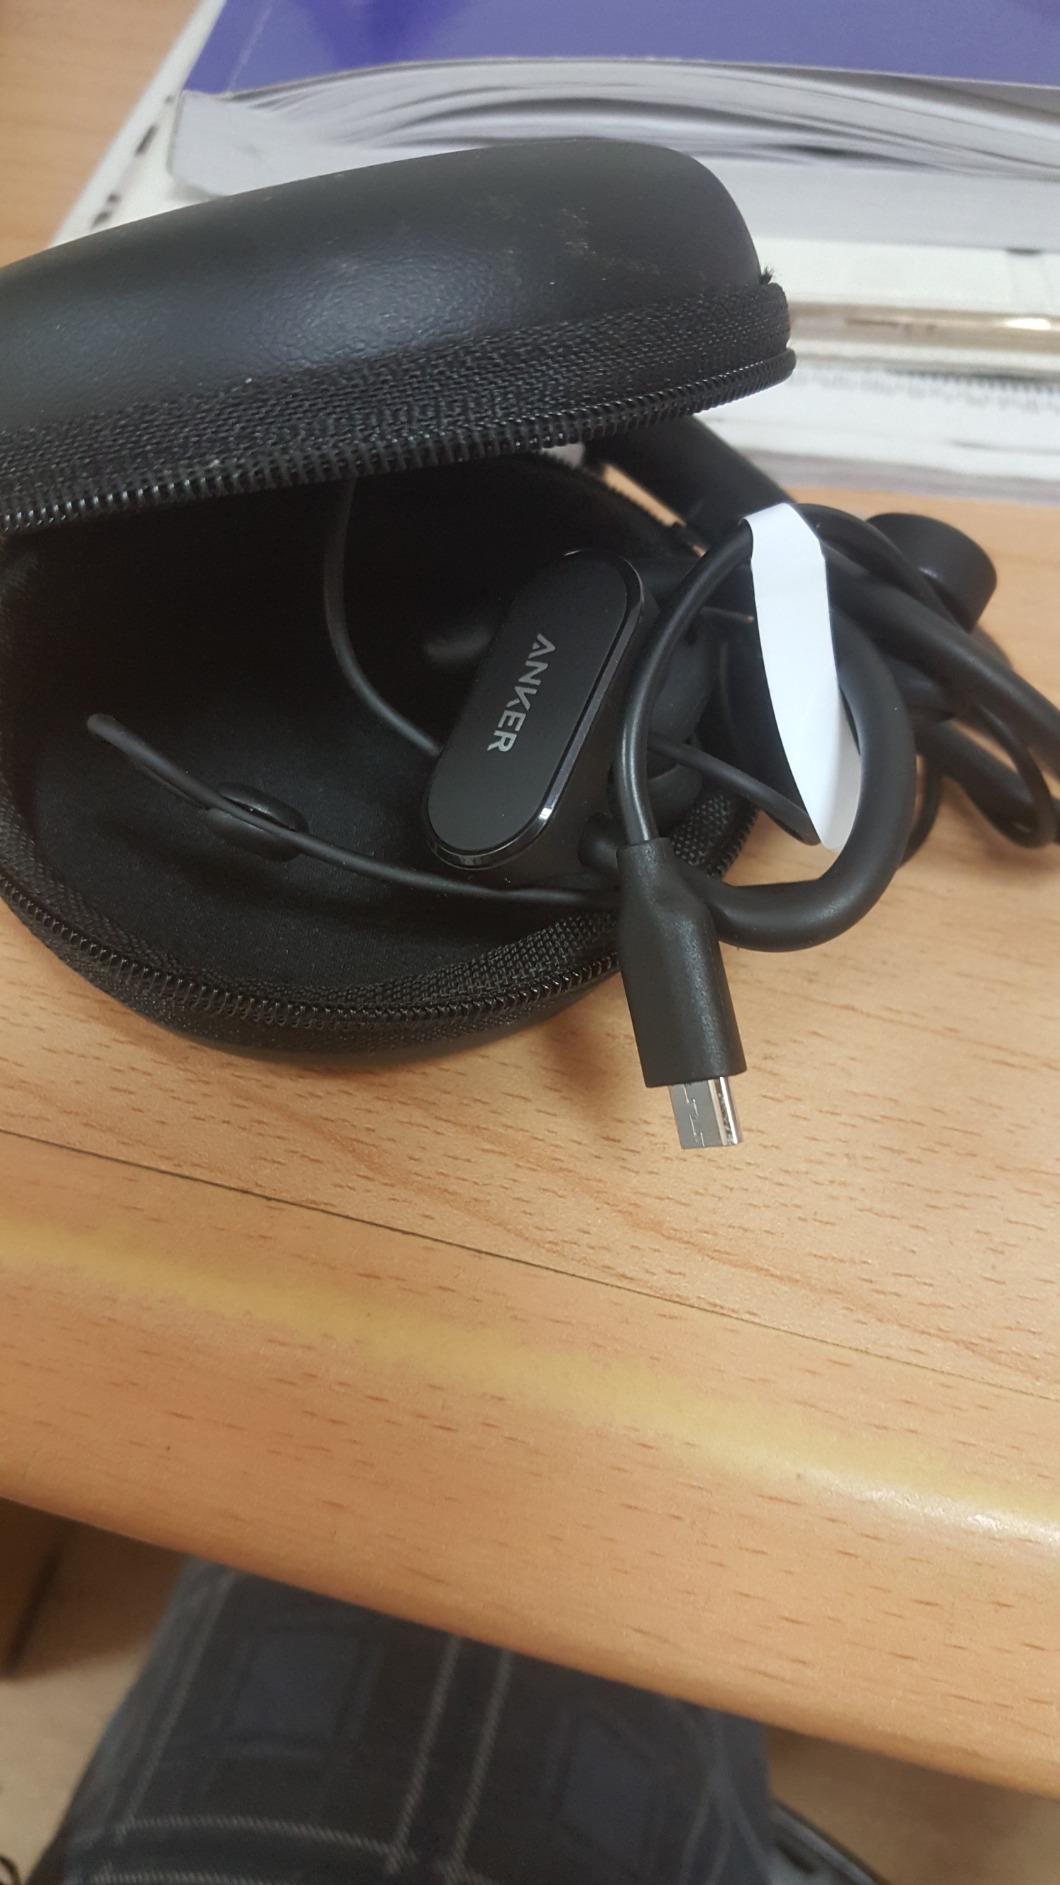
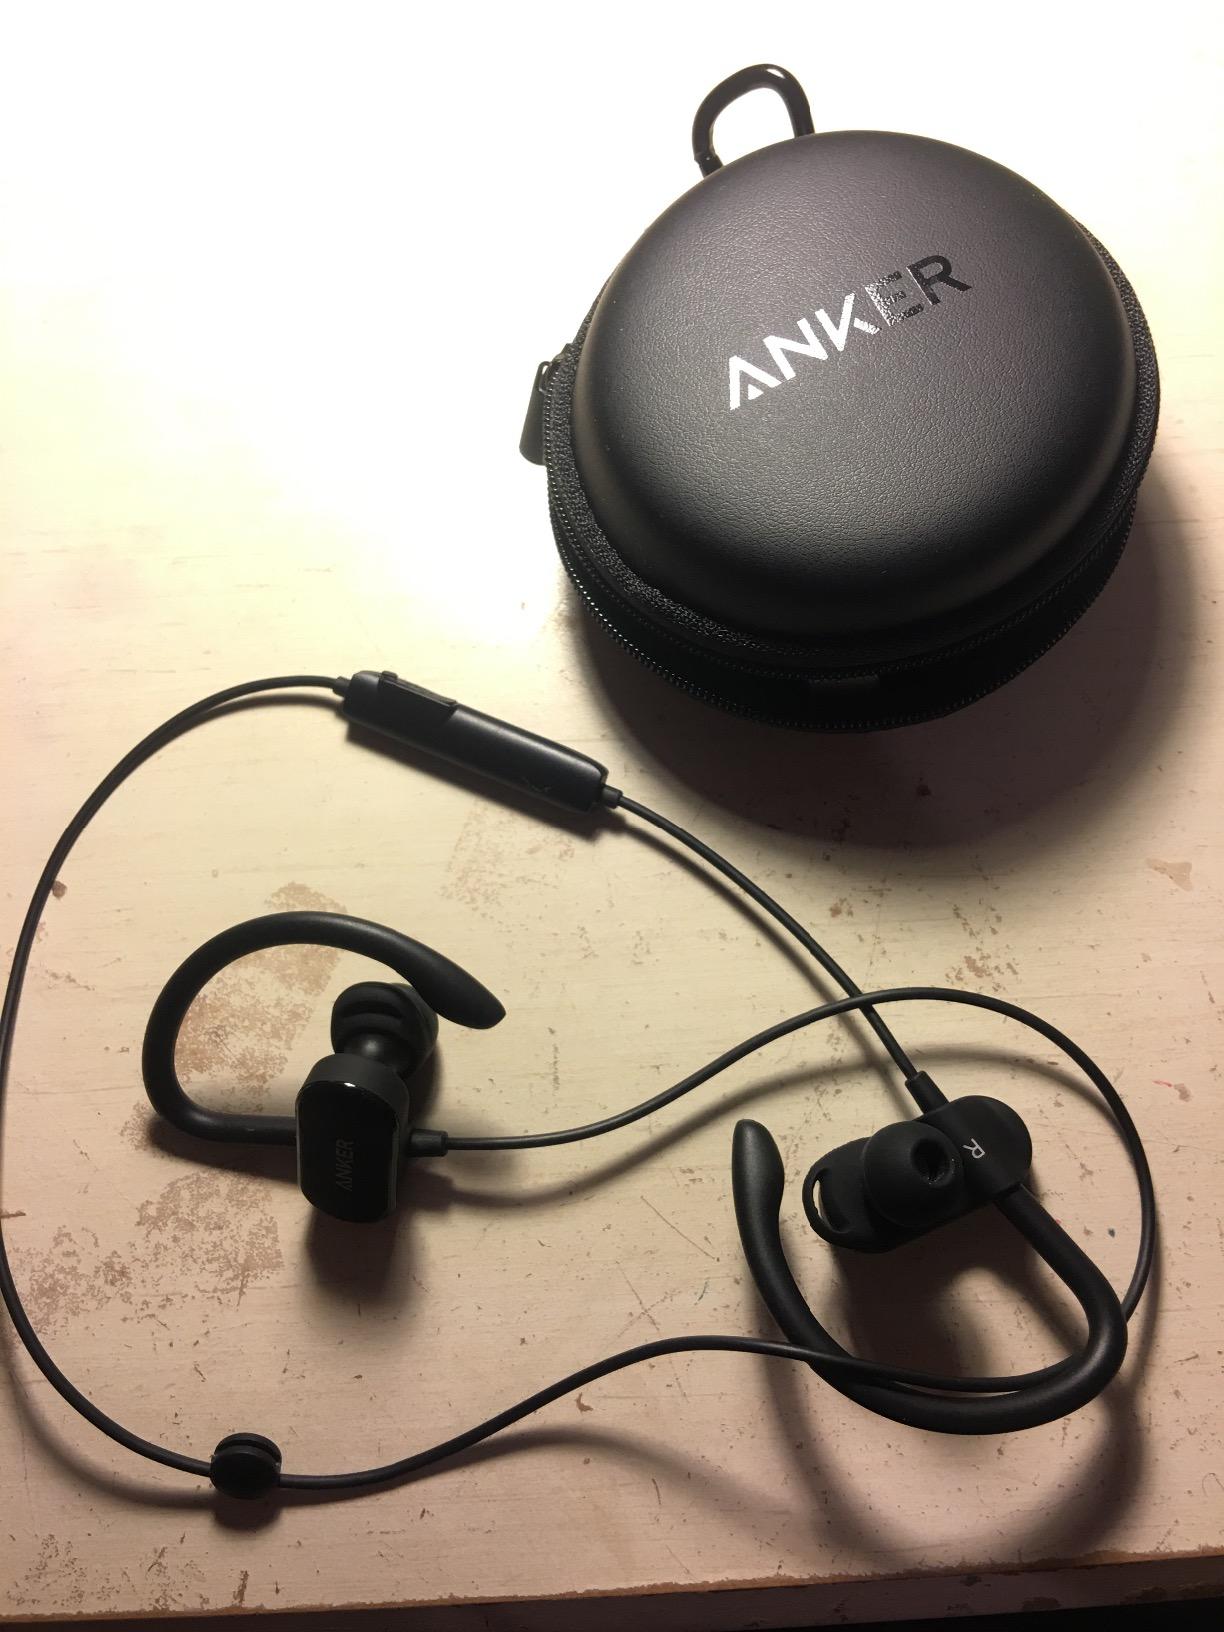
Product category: headphones
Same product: yes